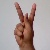
The image shows a hand gesture representing the letter 'K' in Indian Sign Language.